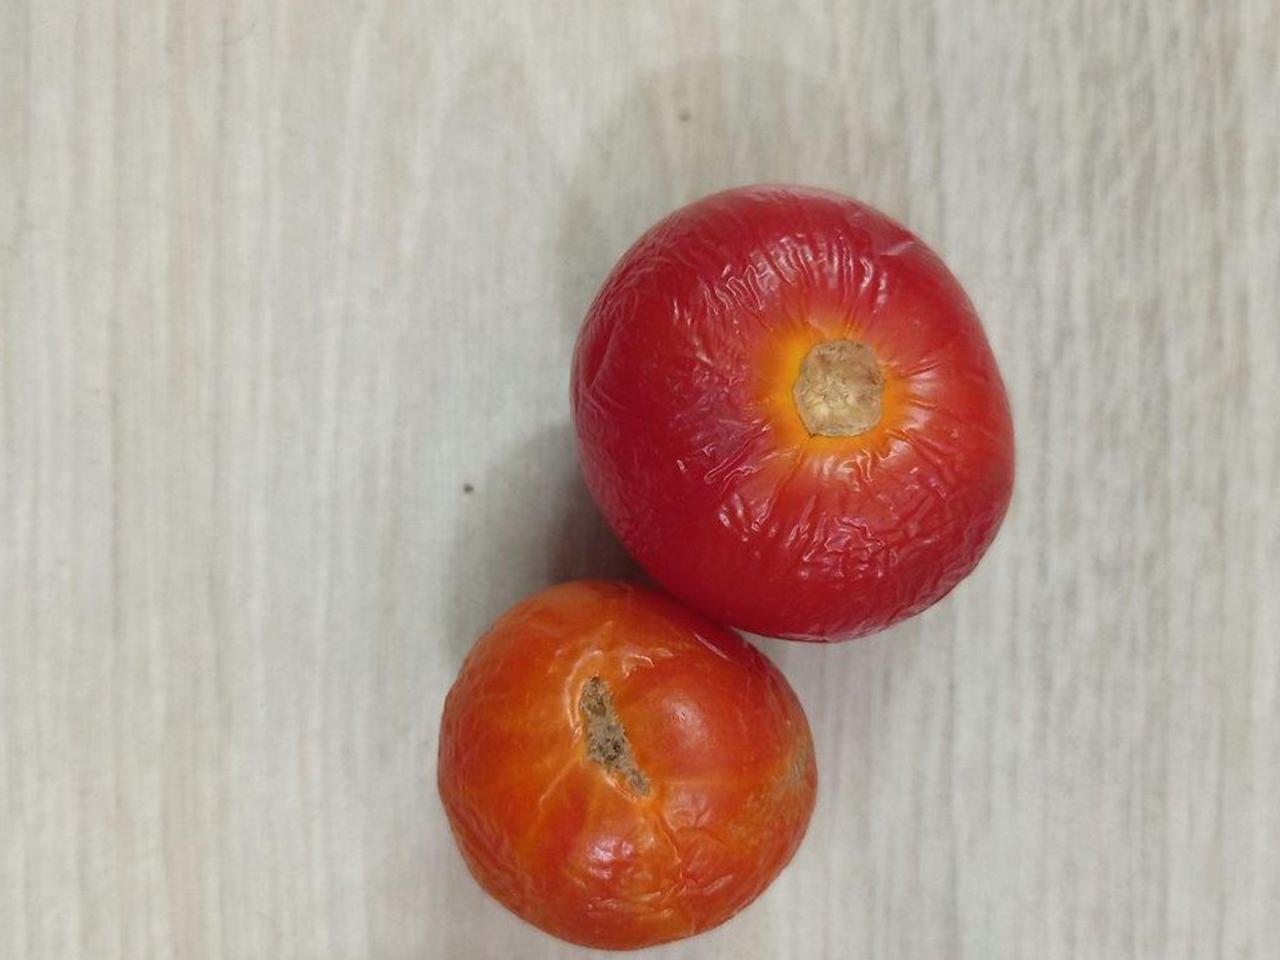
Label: Rotten